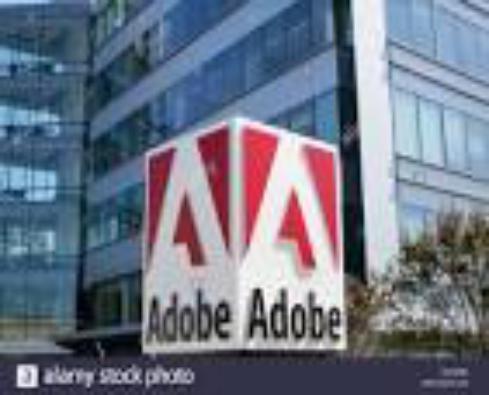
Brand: Adobe Systems
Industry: Others